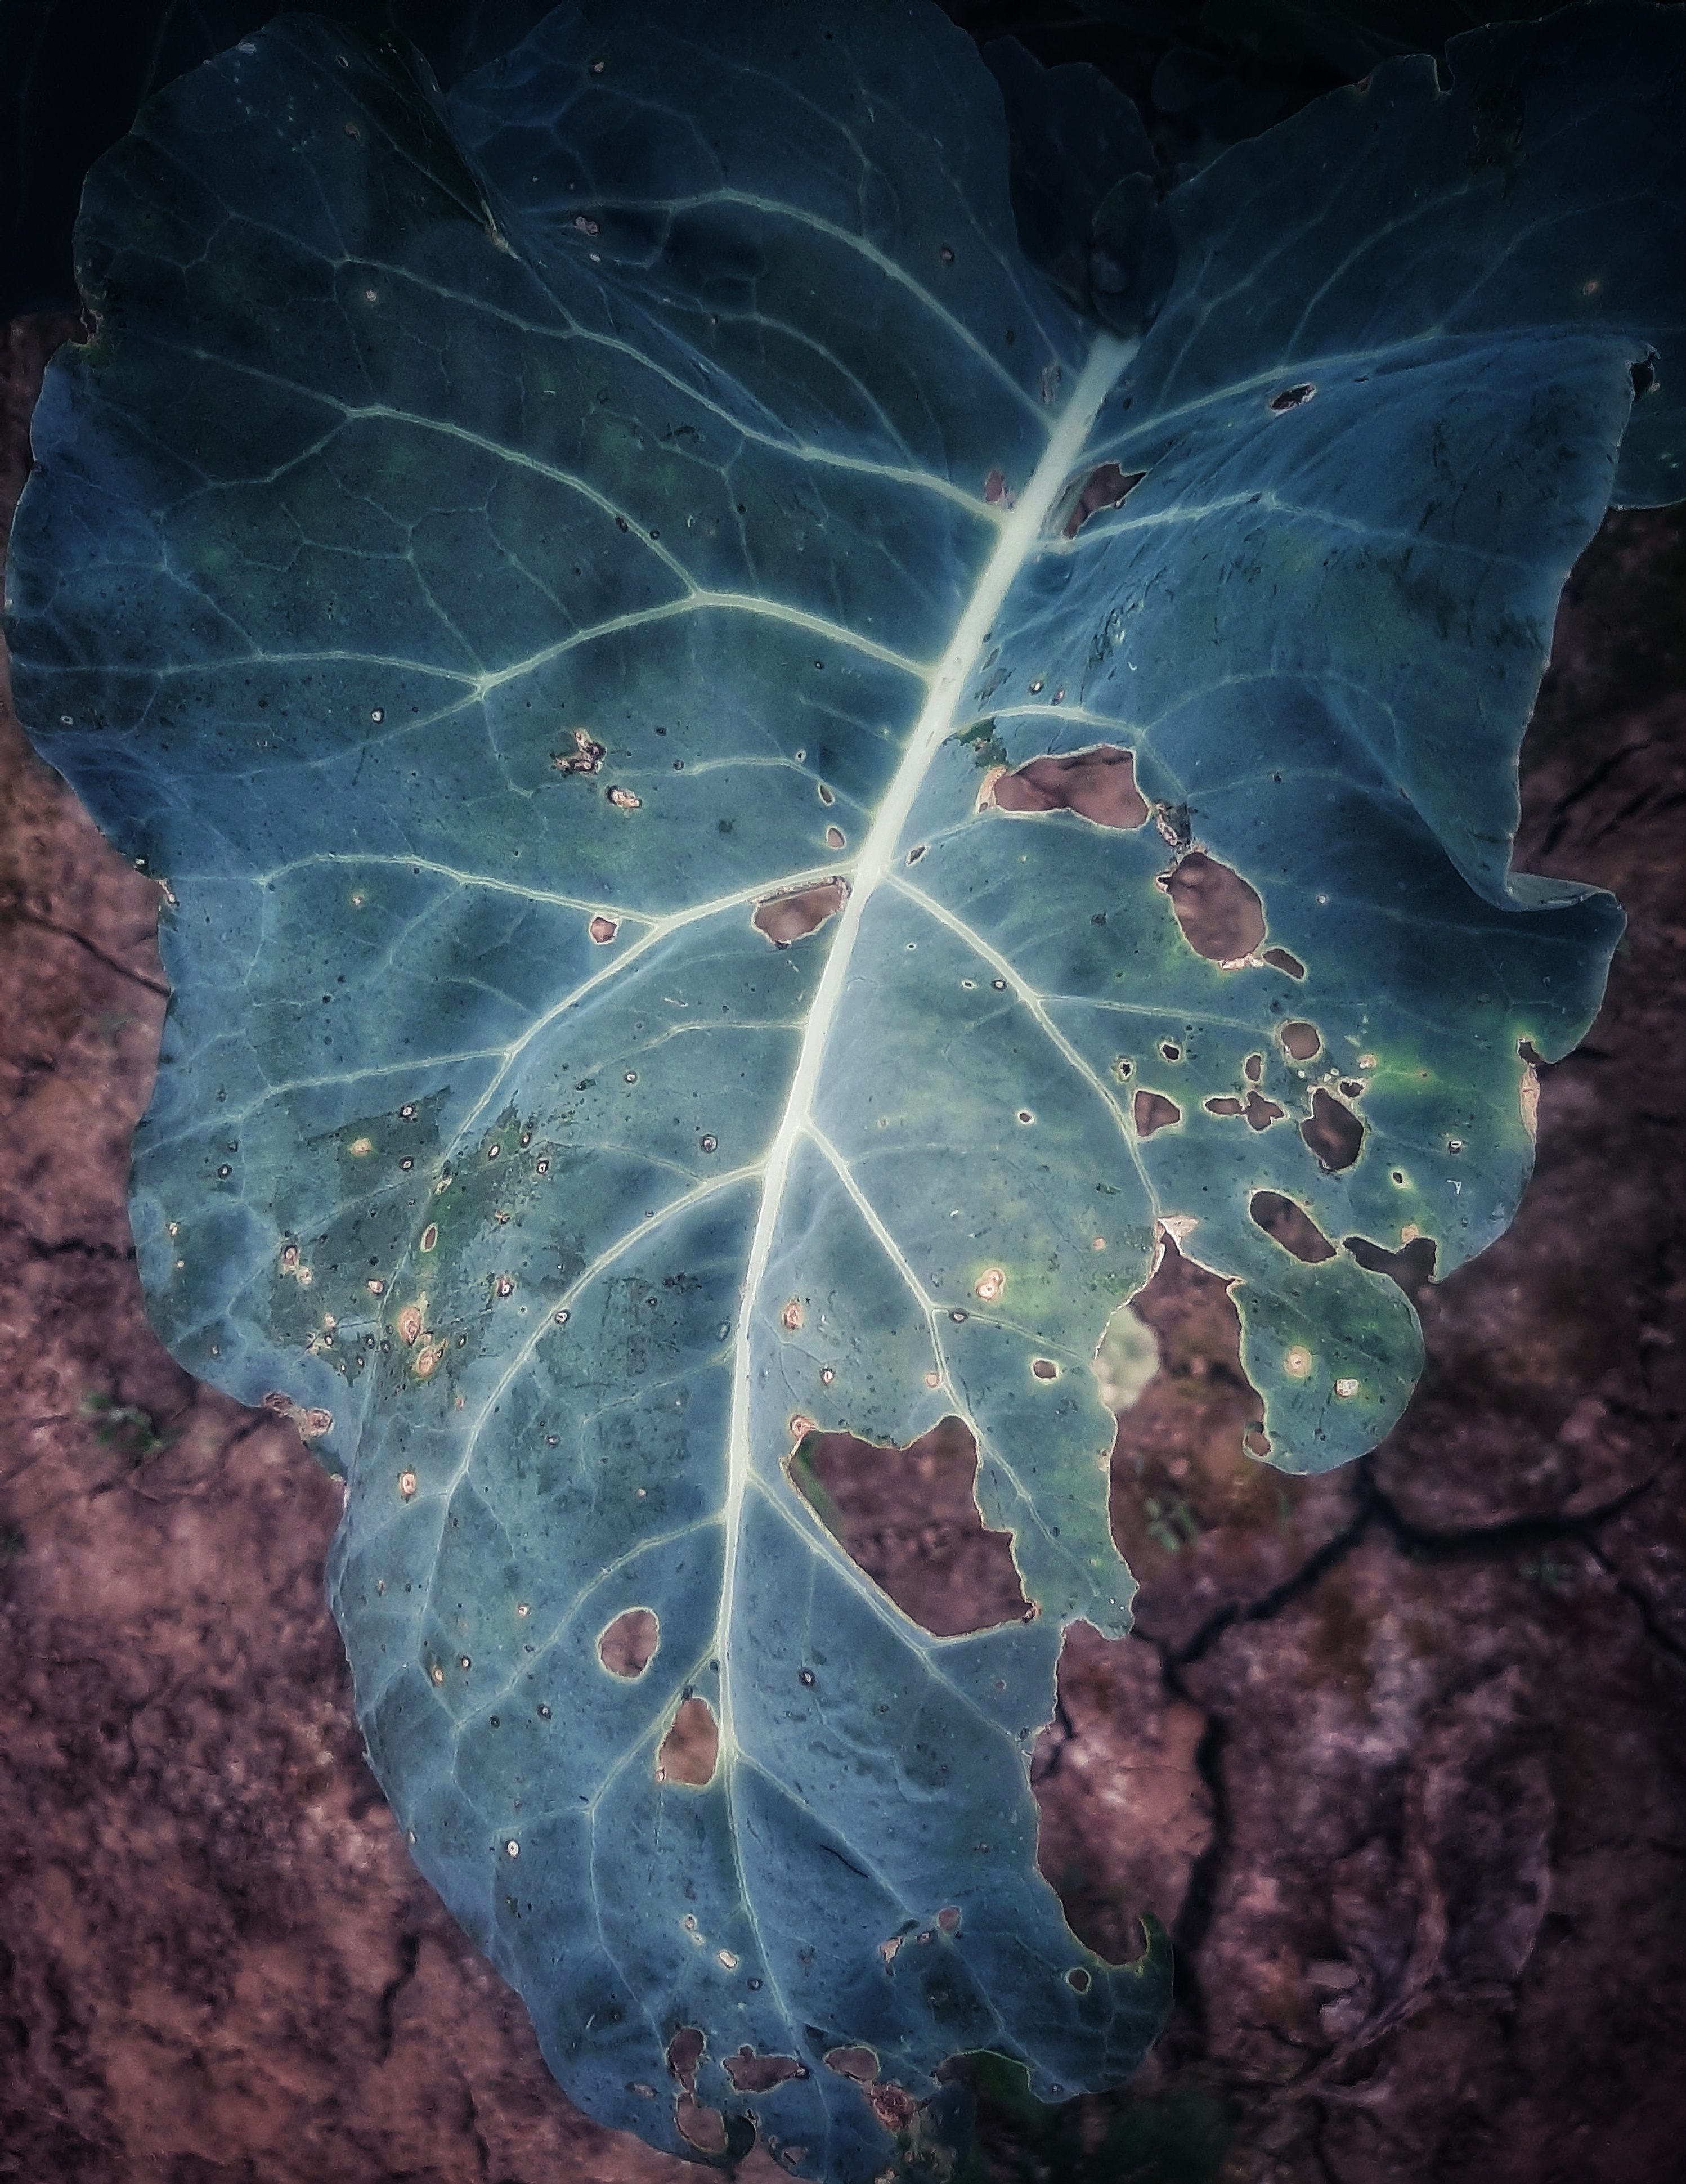
Label: Black Rot